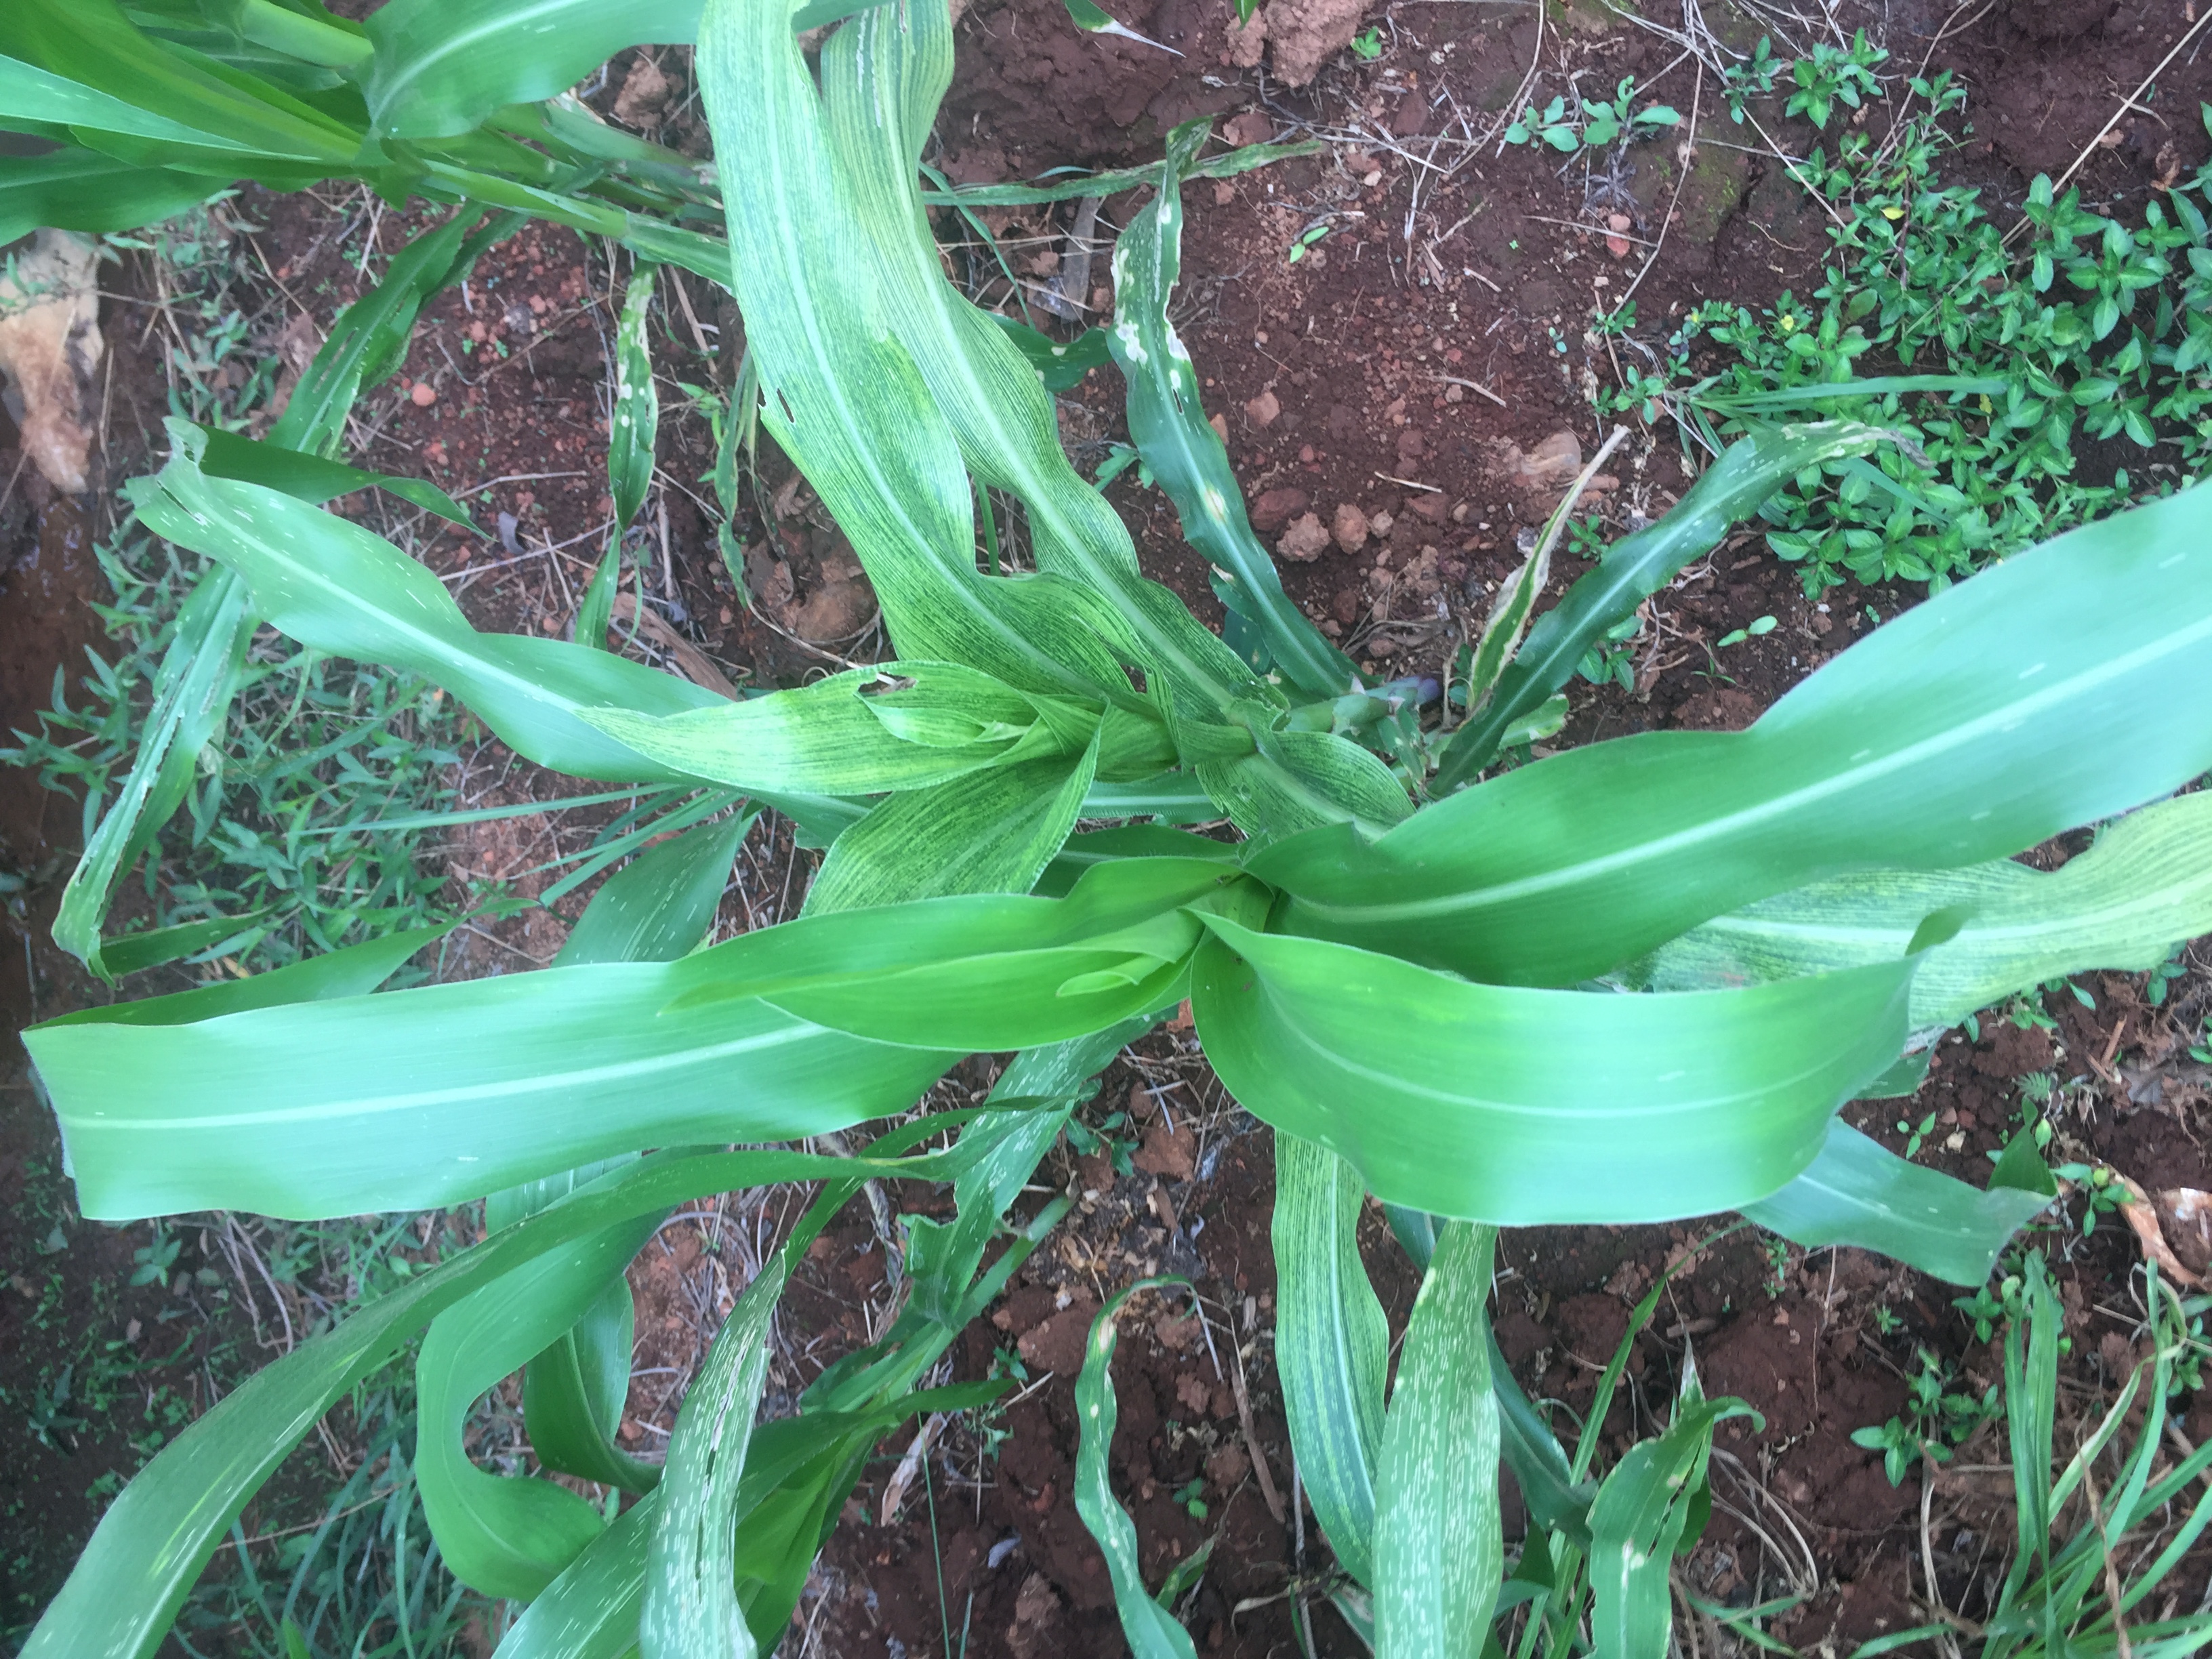
Label: helminthosporium_leaf_blight